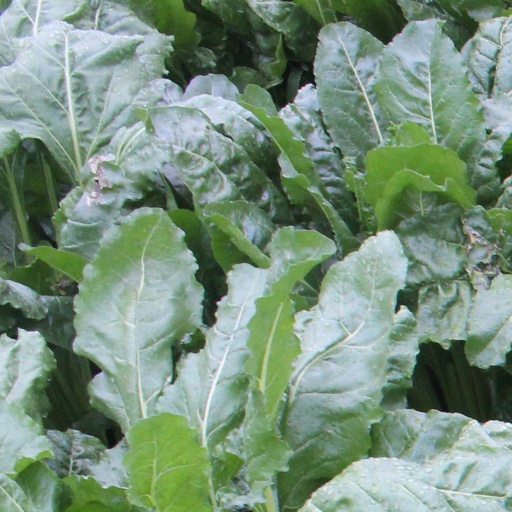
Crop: sugar beet